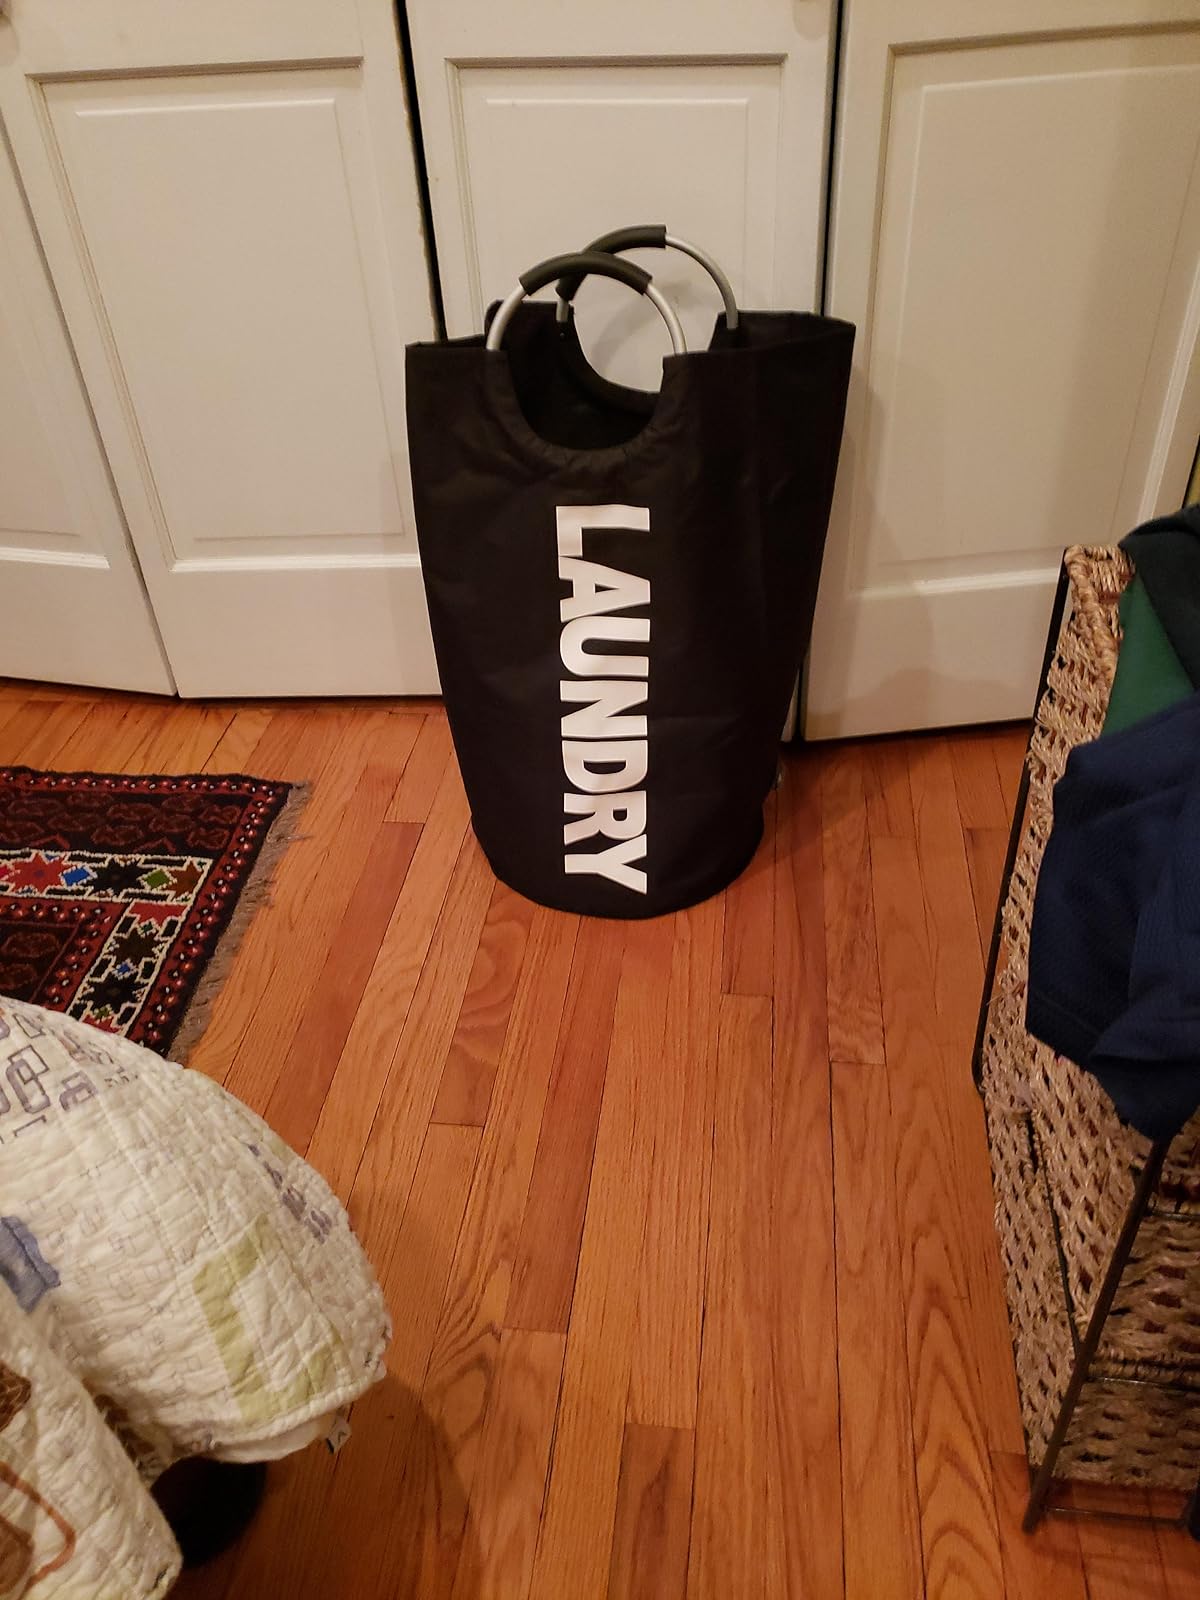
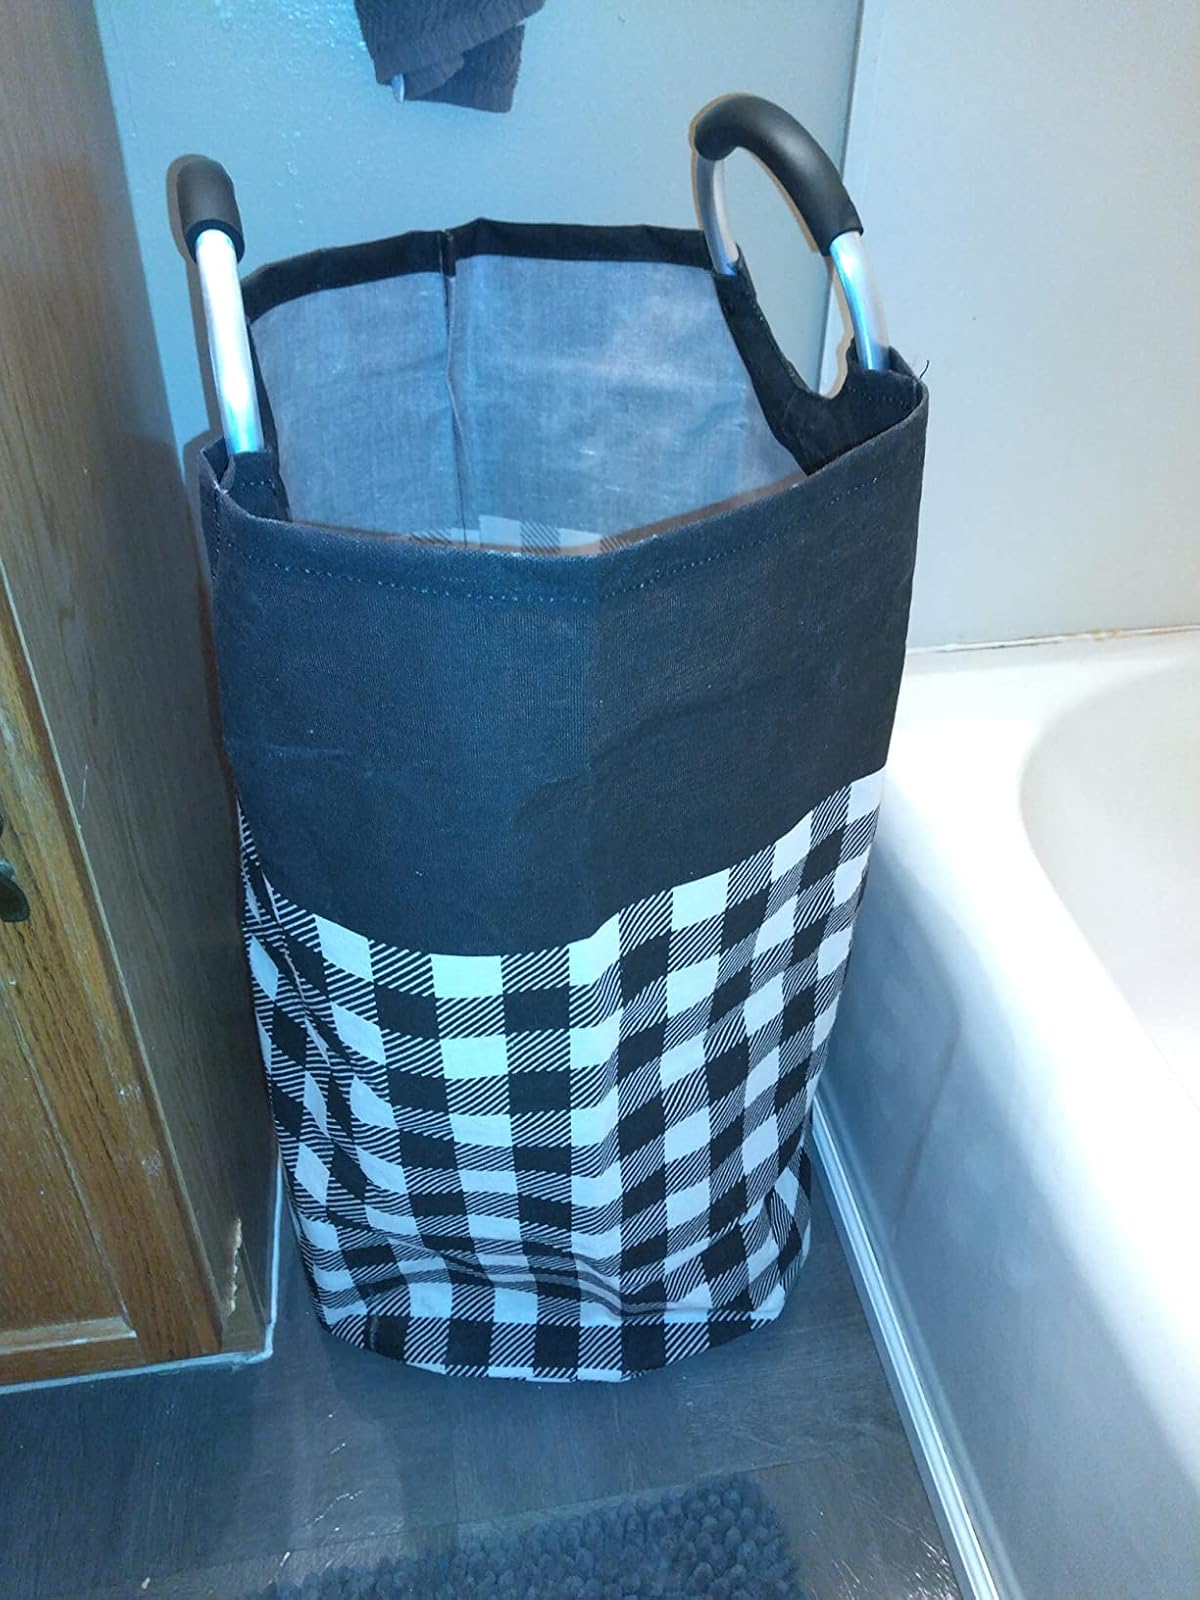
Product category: items_hamper
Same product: no